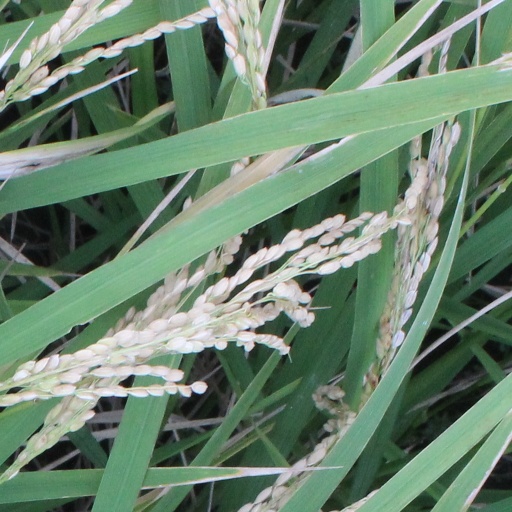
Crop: rice